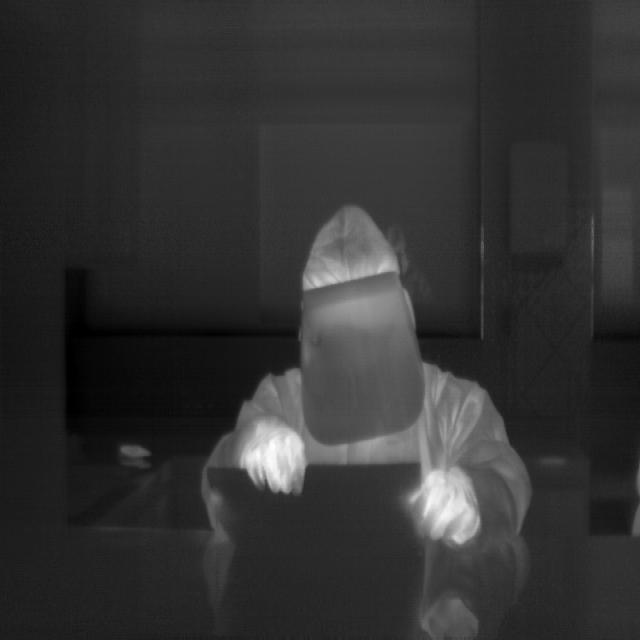
Detected objects:
label: person